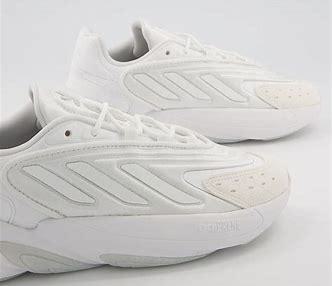
Brand: Adidas
Model: Ozelia